John Giles Price

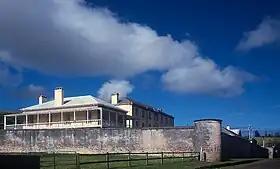
Norfolk Island gaol (photographed in 2007).

Prices's ability to speak the argot of the criminal underworld made a deep impression on convicts and some thought he must have actually been imprisoned himself. A critic, Reverend Thomas Rogers, said that he would disguise himself as a constable and move around Hobart, seeking disorderly characters. Hazzard claims that "he seemed to know, with terrifying accuracy, the way a criminal's mind worked, and this, coupled with his merciless administering of the Law, gave him an almost hypnotic power over them".